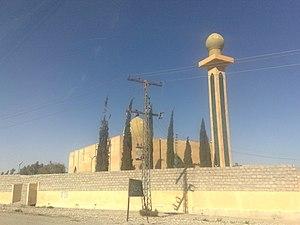
Khuzdar est une ville située dans la province du Baloutchistan au Pakistan. Elle est située dans le district de Khuzdar.